Third Onondaga County courthouse

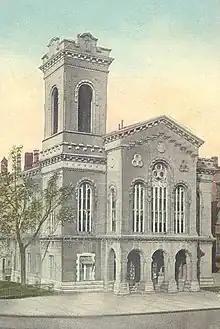
A depiction of the courthouse in 1900.

The main courthouse was . A tower was attached to the left side that was tall. Architectural historian Diane Shaw describes the building as "picturesque", noting that it had "asymmetrical massing and detached form," comparing its look to that of a church and highlighting how it stood in contrast to the "boxy" buildings around it." The building was designed in the Italianate style. Masonry on the outside of the building was in what at the time was deemed the "Anglo-Norman style". Architecture scholar Evamaria Hardin described this as Romanesque, writing that "there was a certain grandeur in the simplicity" of the courthouse. Front windows were constructed evocative of the Palladian style.